Serbian Carpathians

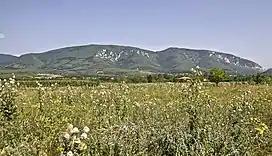
Homolje Mountains

There are incentives to incorporate the whole wider Serbian Carpathian region into the framework of the Carpathian Convention. Serbia ratified the Convention in November 2007.